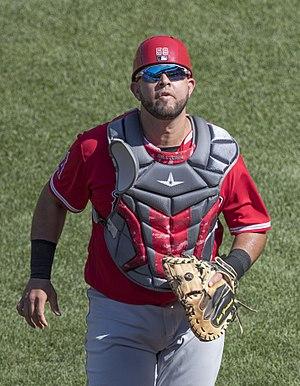
Juan José Graterol Montevideo est un receveur de la Ligue majeure de baseball.